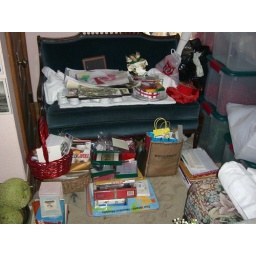
West wall chair is loaded on top in front and under